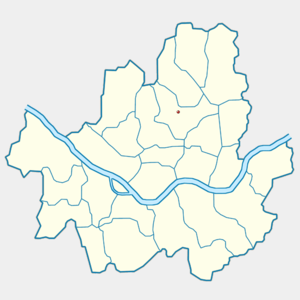
Seongbuk-gu est un arrondissement de Séoul situé au nord du fleuve Han.